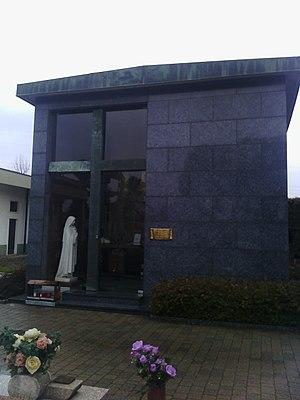
Gianna Beretta Molla, est une femme médecin italienne reconnue comme sainte par l’Église catholique. Elle est morte d’une tumeur à l’utérus après avoir refusé des soins qui auraient entraîné la mort de l’enfant qu’elle portait. Elle a mis au monde une petite fille, Jeanne-Emmanuelle, qui assistera quarante-deux ans plus tard à la canonisation de sa mère.